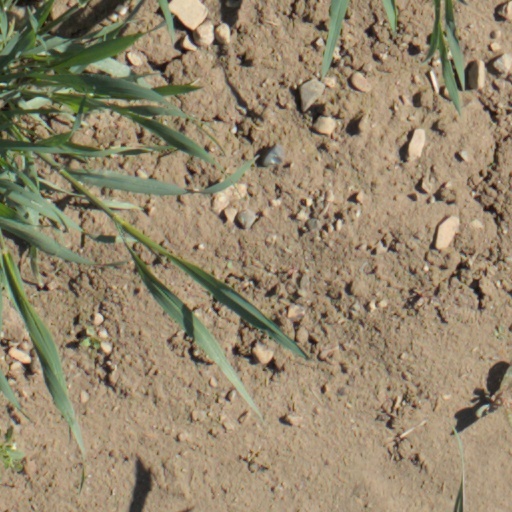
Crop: wheat